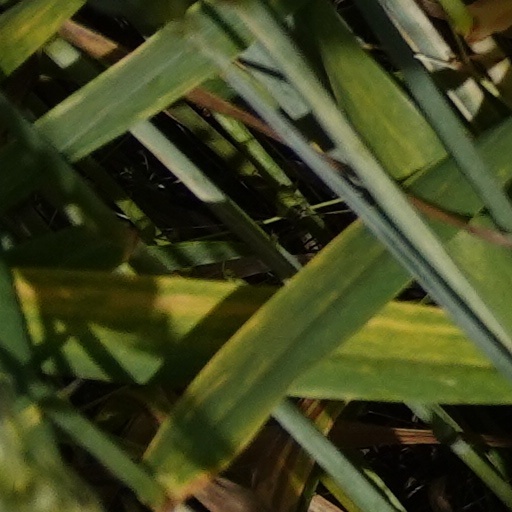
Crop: wheat